Nate Leipciger

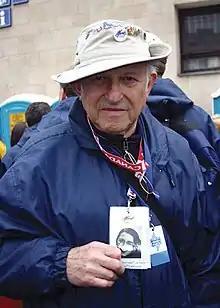
Nate Leipciger at the 2019 March of the Living

Nathan Leon Leipciger C.M. MSM SMV LL.D. (honoris causa) (born 28 February 1928 in Chorzów, Poland) has been an active Holocaust educator for over 30 years, public speaker and author from Toronto. Leipciger has been Awarded The Meritorious Service Medal on 9 May 2000 and The Sovereign’s Medal for Volunteers in 2017 by the Governor General of Canada, in recognition of his extensive volunteer work in Holocaust education and remembrance activities . In 2019, he was awarded an Honorary Doctorate of Laws in recognition of his lifelong dedication to Holocaust education and human rights advocacy. He Co-founded, along with Gerda Frieberg, the "Toronto Holocaust Education and Memorial Centre" in 1985 and served on the International Council of the Auschwitz‑Birkenau Museum for 15 years. He is a dedicated speaker with Canada's March of the Living delegation. By 2025, he marked his 21st participation—he consistently emphasizes combating hatred and preserving memory. Leipciger is the Author of, "The Weight of Freedom" ("Le Poids de la liberté"), recounting his Holocaust journey and post-war life.